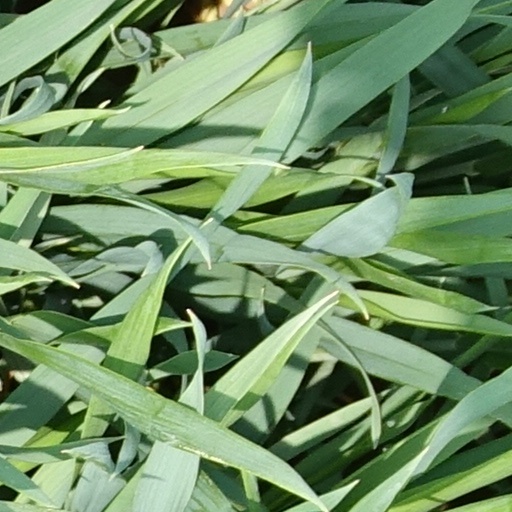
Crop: wheat